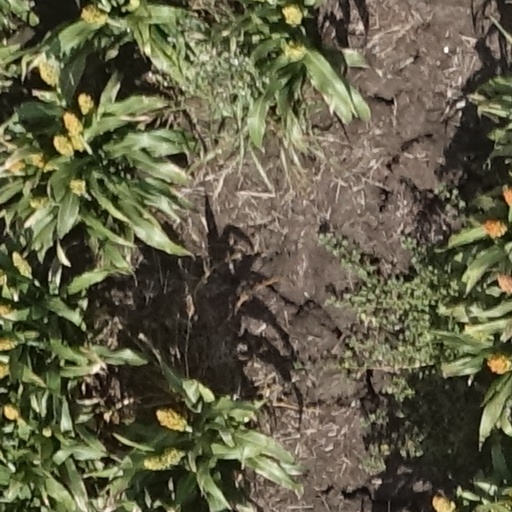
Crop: sorghum